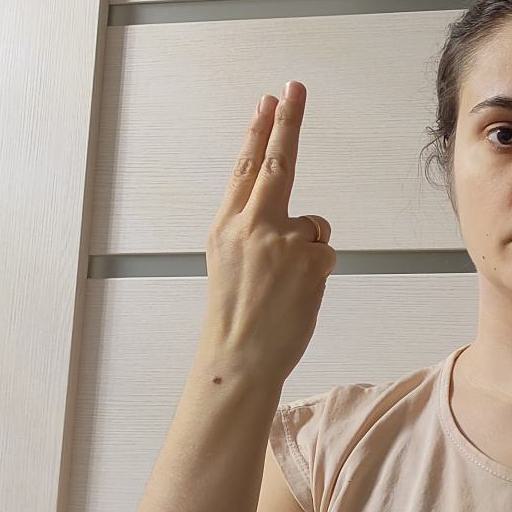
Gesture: two_up_inverted